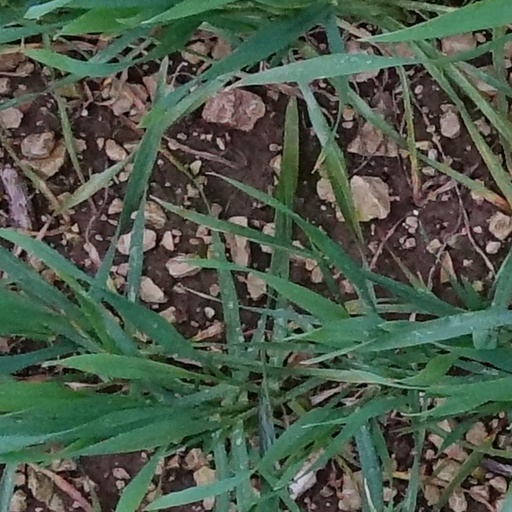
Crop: wheat